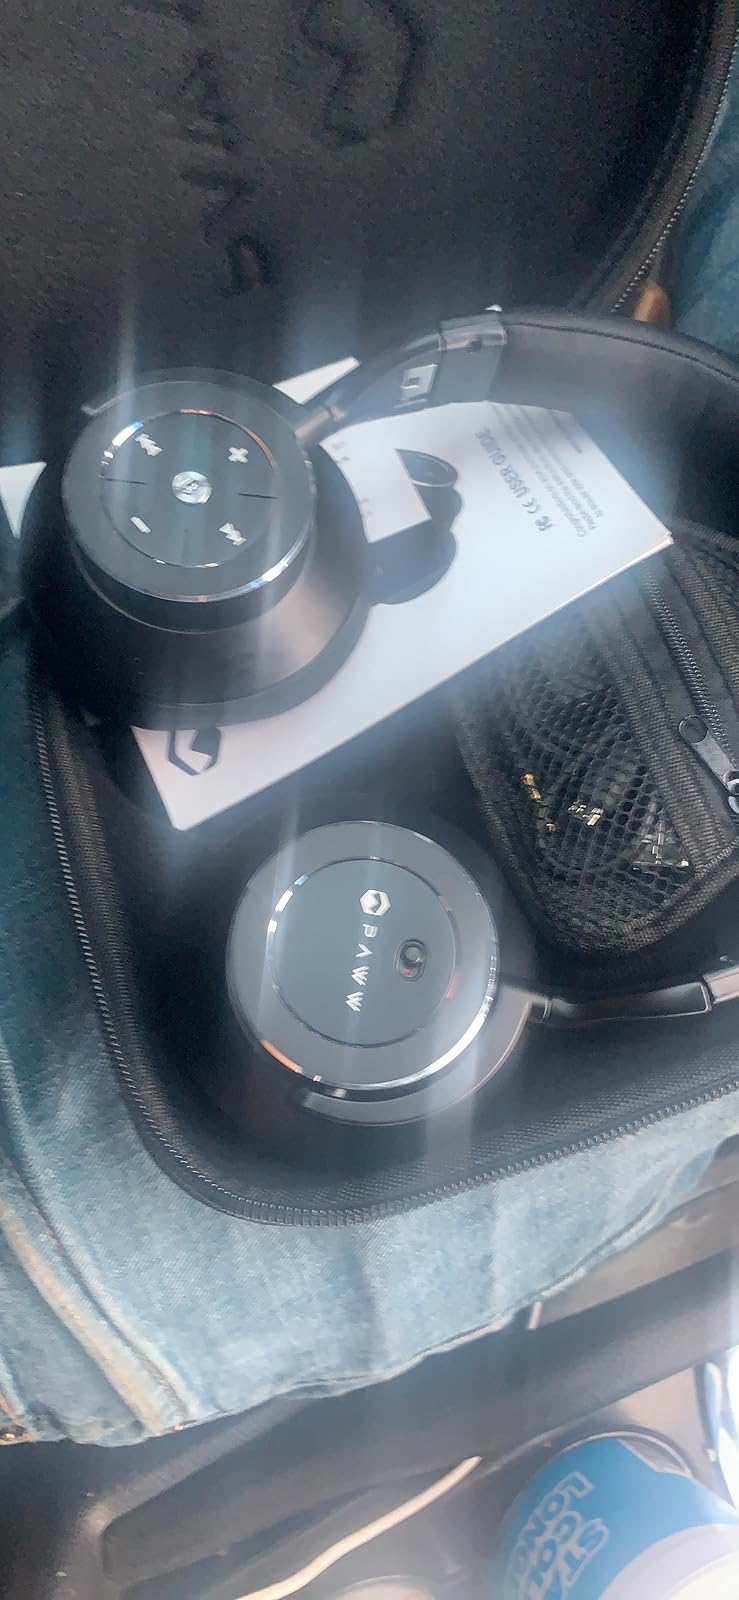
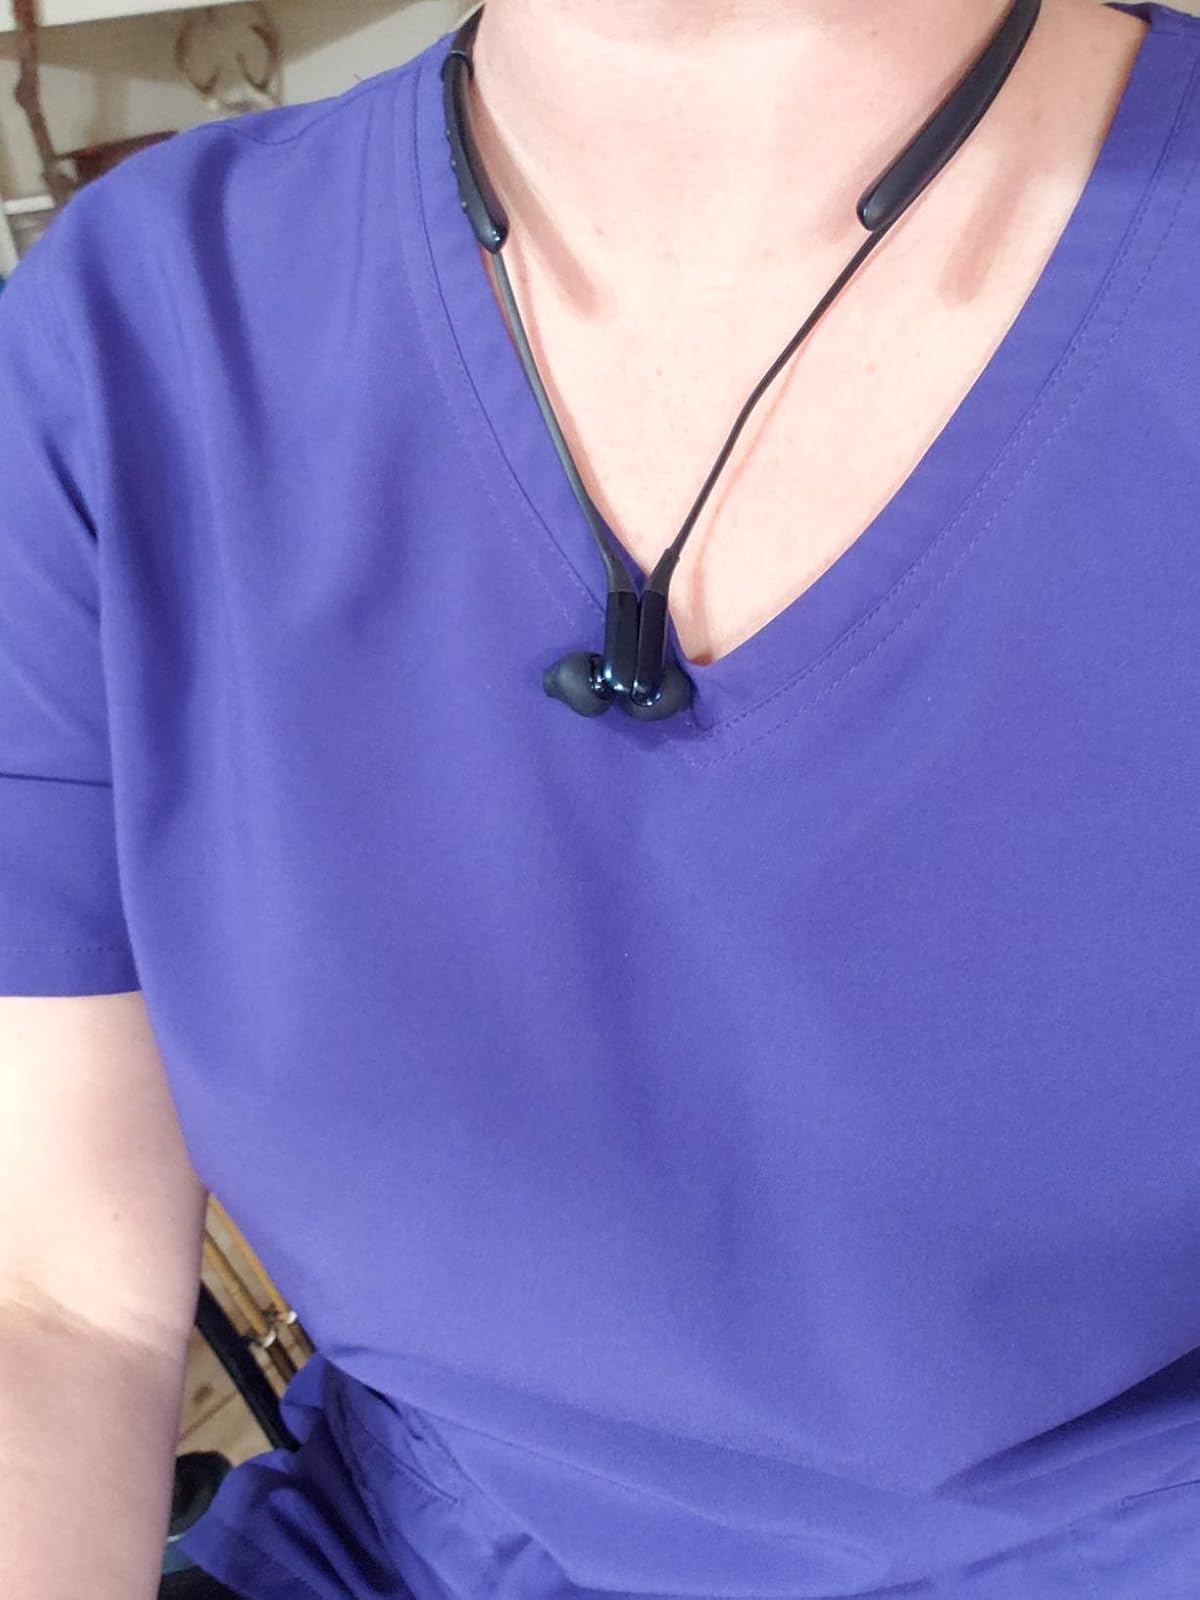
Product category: headphones
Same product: no